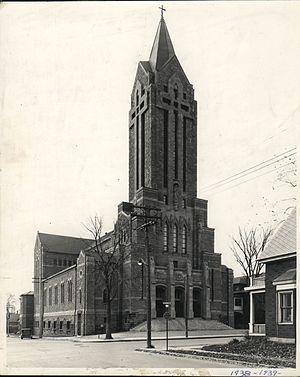
Cathédrale de Moncton
La cathédrale Notre-Dame de l’Assomption, appelée Le Monument de la Reconnaissance, est située dans l’Archidiocèse de Moncton, au 226 rue St-Georges à Moncton, au Nouveau-Brunswick.